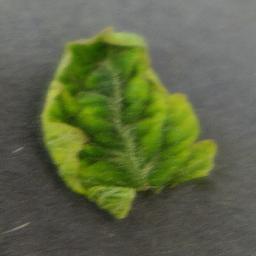
Label: Tomato___Tomato_Yellow_Leaf_Curl_Virus